Subaru Leone

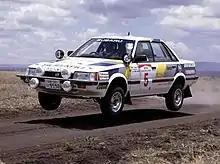
Mike Kirkland's Subaru Leone RX Turbo at the 1986 Safari Rally

Subaru Rally Team Japan led by Noriyuki Koseki (founder of Subaru Tecnica International STI) ran Subaru Leone coupé, sedan DL and RX Turbo in the World Rally Championship between 1980 and 1989 a few rallies per season. Drivers for individual rallies included Ari Vatanen, Per Eklund, Shekhar Mehta, Mike Kirkland, Possum Bourne, Frank Tundo, Harald Demut and Chilean driver Jose Antonio Celsi. Mike Kirkland finished 6th overall and won the A Group at the 1986 Safari Rally. That year Subaru was one of the only manufacturers combining 4WD and turbo. Jose Antonio Celsi finished eight in the 1986 Marlboro Rally Argentina and fifth in the 1988 Marlboro Rally Argentina. During 1989 Subaru entry two works RX Turbo for Jose Antonio Celsi and Possum Bourne. Celsi finished fourth, but retired on the final road section and Bourne retired during the first stage. Subaru changed the rally model to Legacy RS for the 1990–1992 period and took part in the first complete season in the World Rally Championship with the same model in 1993.